Ragnar Jändel

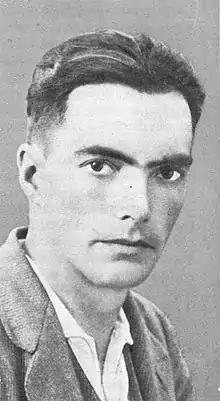
Ragnar Jändel

Ragnar Jändel (13 April 1895 – 6 May 1939) was a Swedish poet and writer. He was of proletarian origin and one of the Swedish labor poets. He was born in Blekinge, and his autobiographical writing "Childhood" paints a bleak picture of working-class family life. Partly because of a religious tone in his lyrics, he was expelled from the newspapers Brand and Stormklockan by more dogmatic left-wing socialists. One of his poems from this period was proposed by Fabian Månsson for inclusion in the 1937 hymnal. He died in Ronneby.